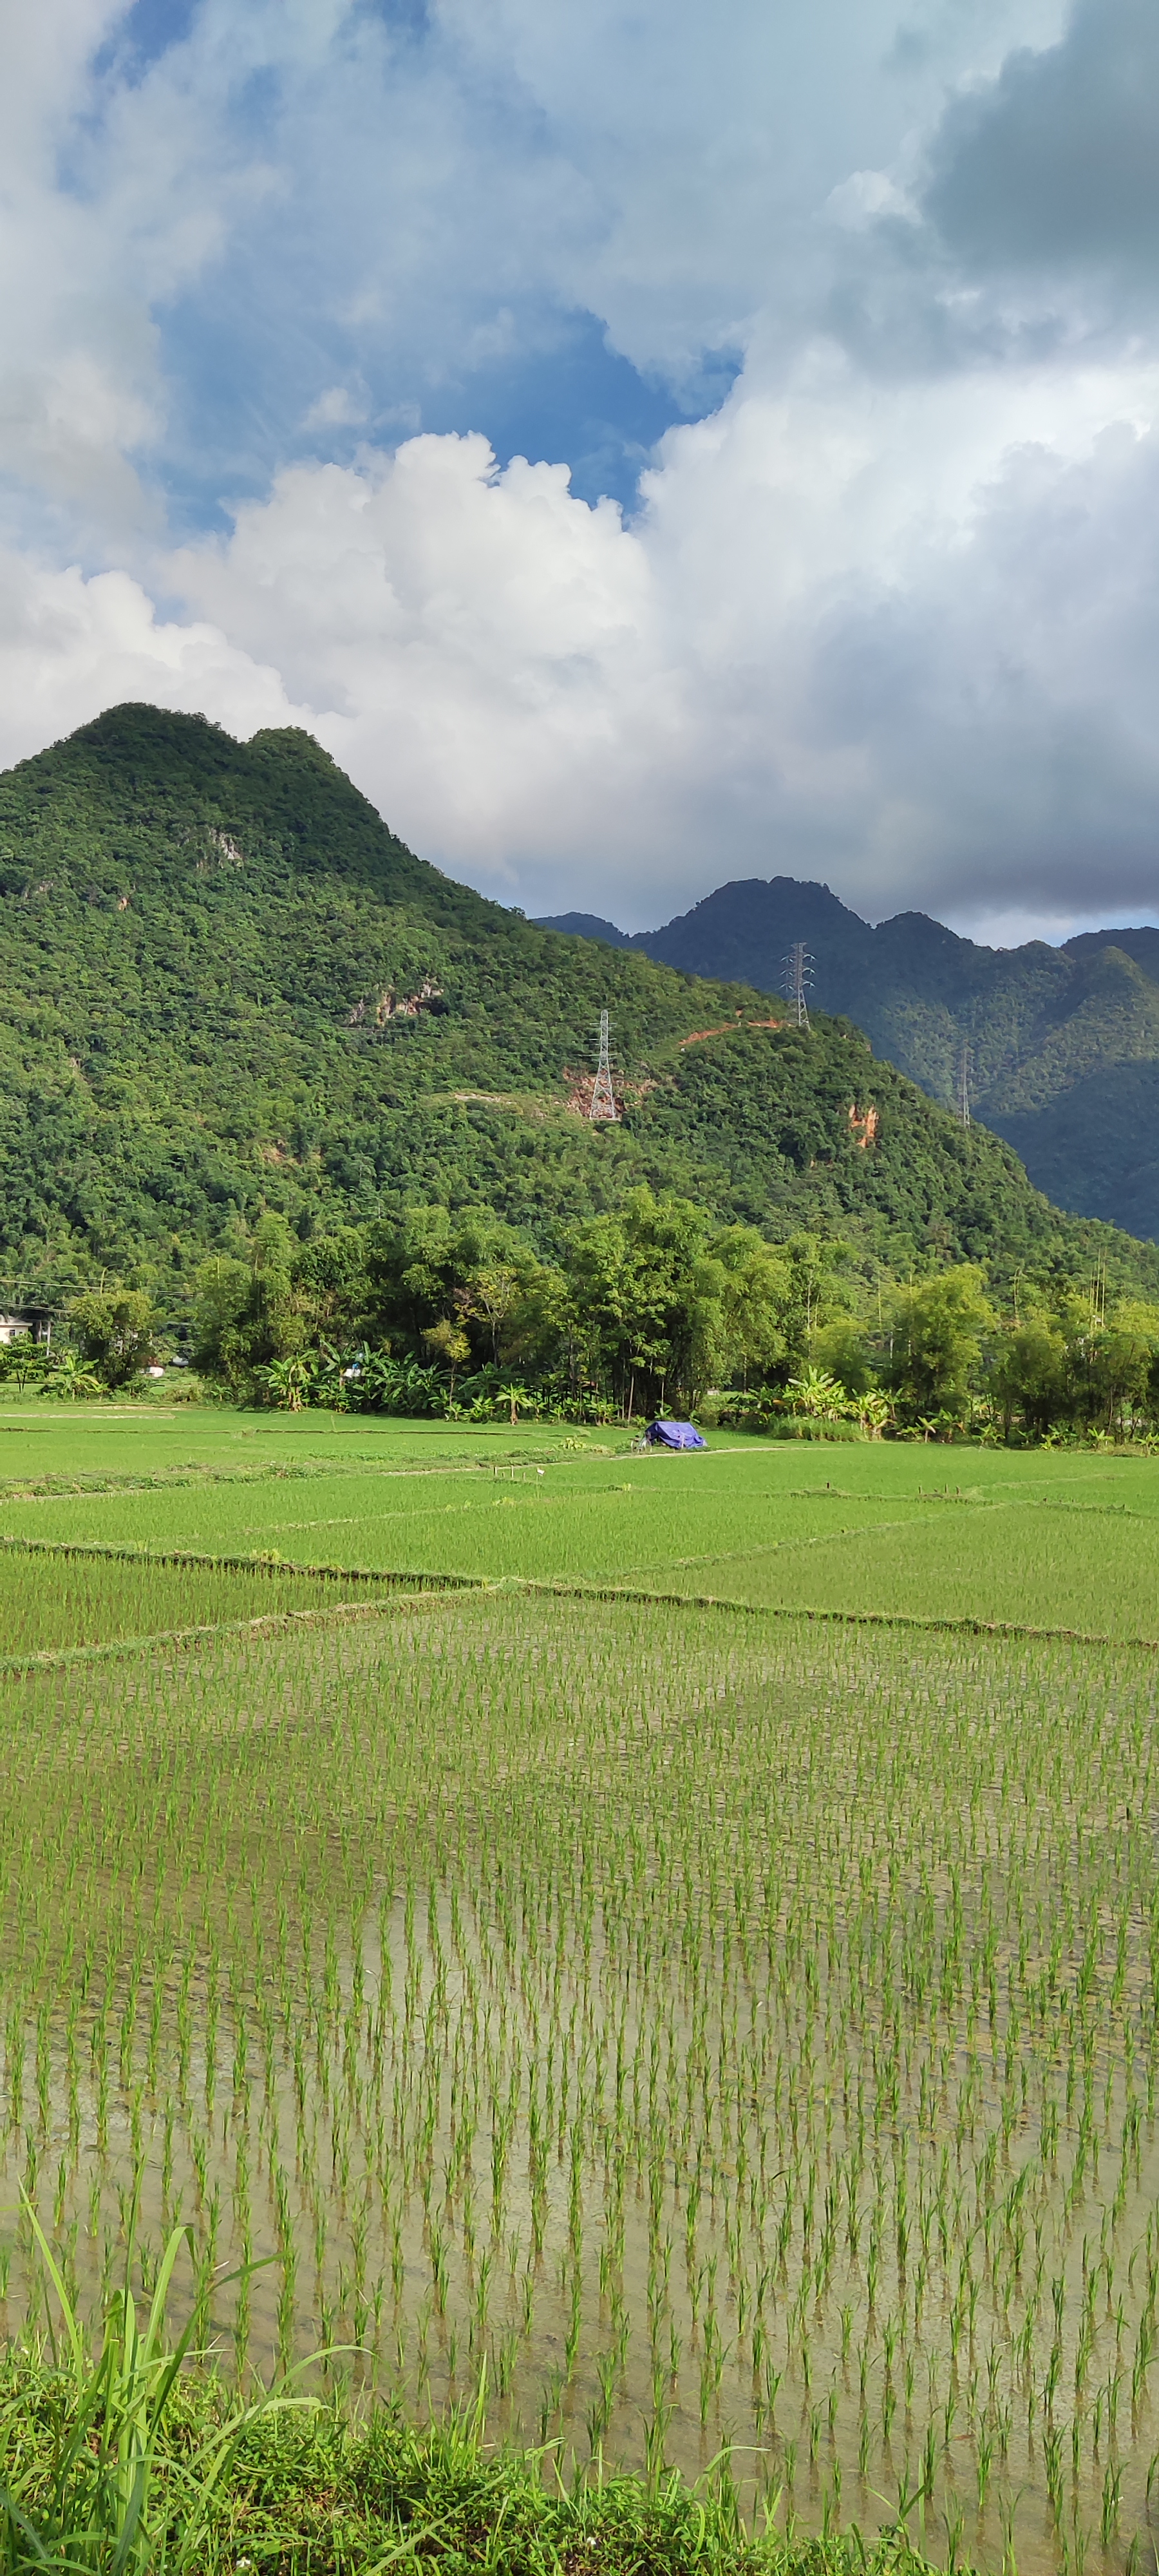
user: text: Đồng lúa trong hình có màu gì chủ đạo?
assistant: text: Màu xanh lá cây.

user: text: Có bao nhiêu cột điện cao thế rõ ràng nhìn thấy trên các ngọn núi?
assistant: text: Ba cột.

user: text: Loại cây trồng chính đang phát triển trong cánh đồng này là gì?
assistant: text: Lúa nước

user: text: Cảnh tượng cấy lúa như trong hình gợi nhắc đến hoạt động nông nghiệp truyền thống quan trọng nào của người Việt?
assistant: text: Mùa cấy lúa (hoặc trồng lúa nước), một nét văn hóa nông nghiệp lâu đời và là nền tảng lương thực của Việt Nam.

user: text: Trong hình, các cột điện cao thế được đặt trên núi có mối quan hệ như thế nào với môi trường xung quanh và mục đích sử dụng của chúng là gì?
assistant: text: Các cột điện cao thế được đặt trên núi để truyền tải điện năng qua địa hình phức tạp, thường là từ các nhà máy điện đến các khu dân cư hoặc công nghiệp. Vị trí này giúp giảm thiểu việc chiếm dụng đất nông nghiệp hoặc ảnh hưởng đến khu dân cư ở dưới thấp, đồng thời tận dụng địa thế cao để tối ưu hóa việc truyền tải.